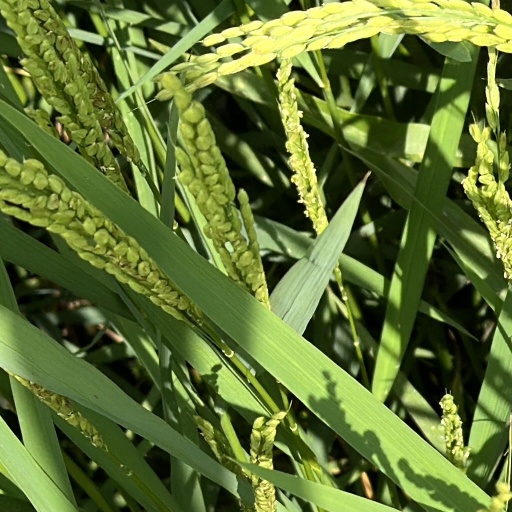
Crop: rice